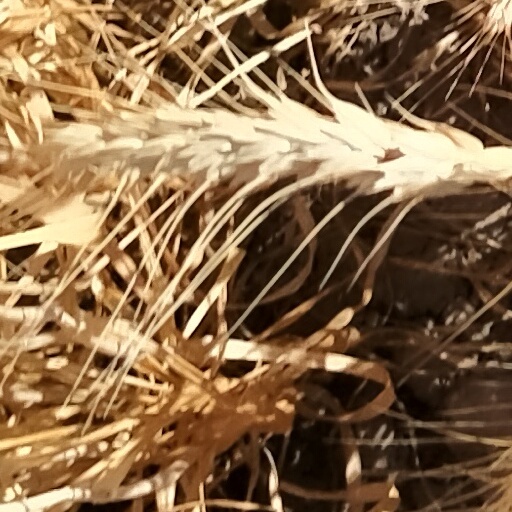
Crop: wheat